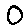
Label: 0